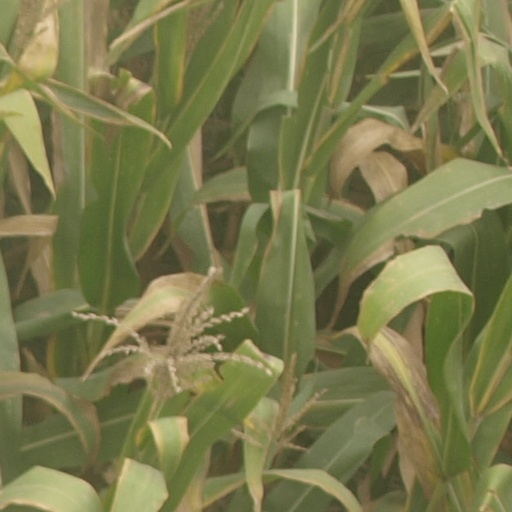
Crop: maize; corn